Ynglingatal

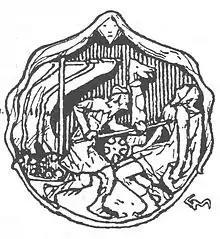
Gudrod's death. Vignette by Gerhard Munthe

The poem continues with varying degrees of mythical ways to die. Eventually the Yngling kings walked through the woods from the Svea kingdom to Norway. Here there is a clear break in the series and it is possible Thjodolf is linked here to the Norwegian seed in the Swedish genealogies to provide the Norwegian kings with a divine origin and thus greater legitimacy. The first breeding of the kings of Norway was supposed to have been Halfdan Hvitbeinn, who died in his bed at Toten. According to the poem, his son Eystein was killed on a ship; he was beaten by the boat's vessel and fell into the sea. Eystein's son Halfdan died in his bed in Borre, where he was buried. Halfdan's son Gudrød was killed by the servant of his wife Åsa. The poem ends with Halfdan's son Olaf Geirstad-Alf and grandson Ragnvald Heidumhære. Tjodolv dedicated "Ynglingatal" to Ragnvald. The last stanza reads: